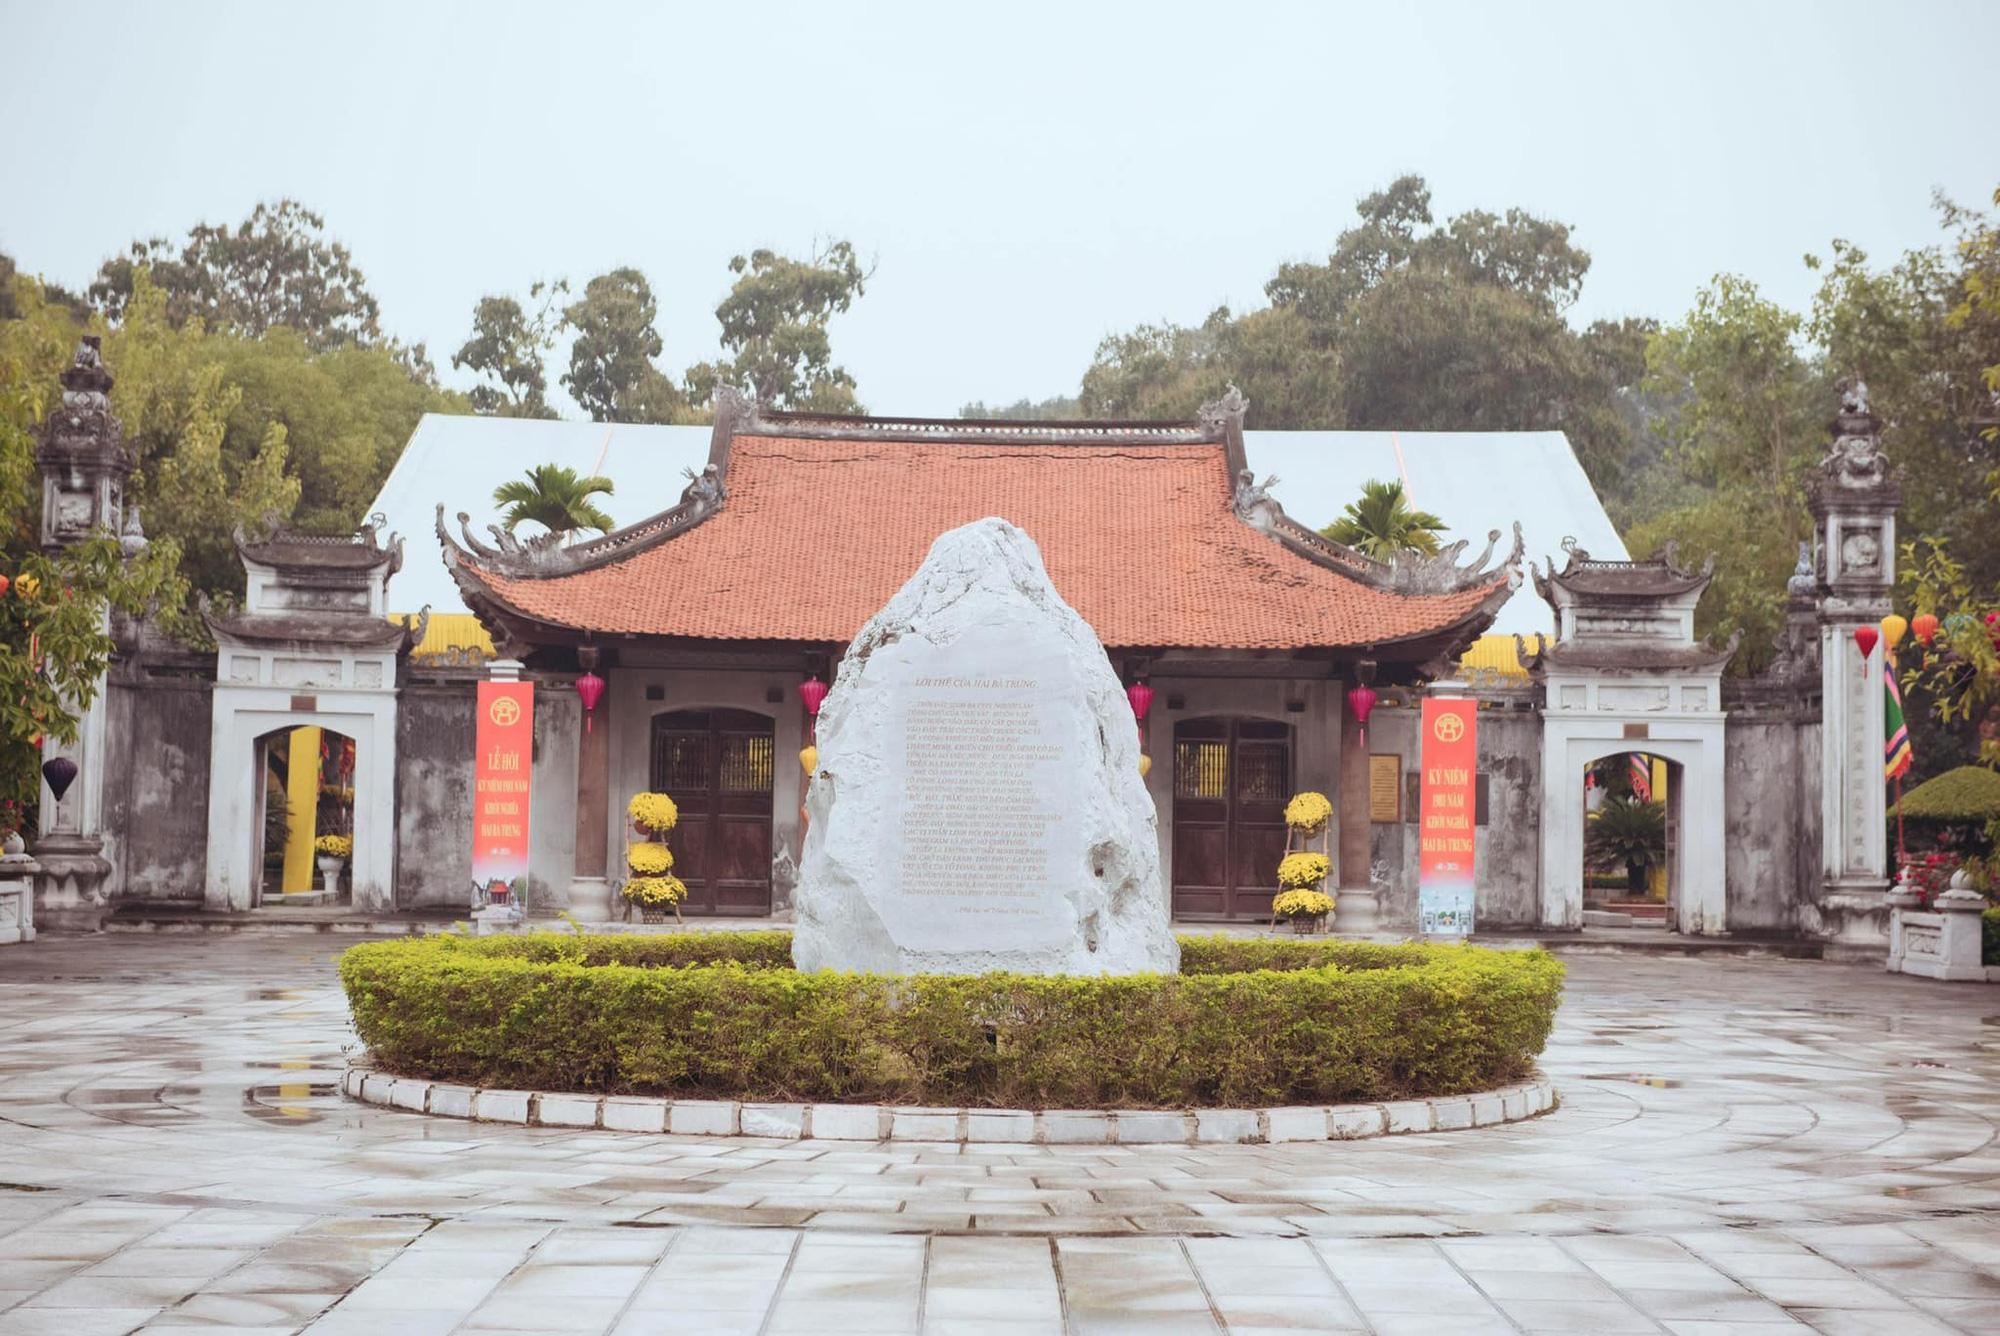
ở giữa khoảng sân có một tấm bia được đặt ở trên một cái vòng tròn bằng cây xanh